Amram IX ben Yitzhaq ben Amram ben Shalma

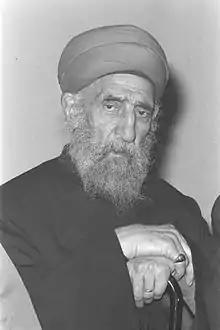
The high priest of the Samaritan community, Amram ben Yitzhaq.

Amram IX ben Yitzhaq ben Amram ben Shalma was the 124th Samaritan High Priest from 1961–1980. He came from the house of Yitzhaq, descendants of Yitzhaq ben Amram ben Shalma. He was the father of Saloum Cohen.